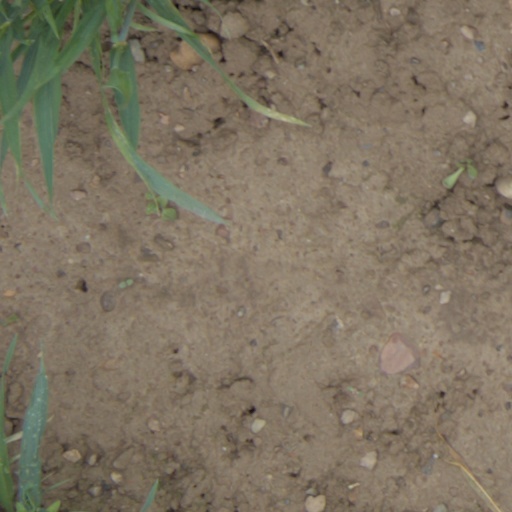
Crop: wheat